The Travels of Marco Polo

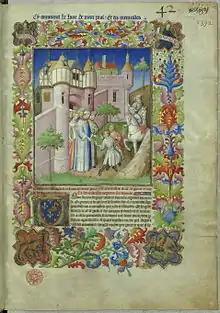
French "Livre des merveilles" front page

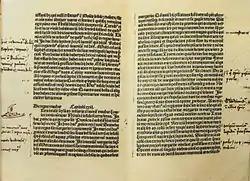
Handwritten notes by Christopher Columbus on the Latin edition of Marco Polo's "Le livre des merveilles".

Marco Polo was accompanied on his trips by his father and uncle (both of whom had been to China previously), though neither of them published any known works about their journeys. The book was translated into many European languages in Marco Polo's own lifetime, but the original manuscripts are now lost. A total of about 150 copies in various languages are known to exist. During copying and translating many errors were made, so there are many differences between the various copies.